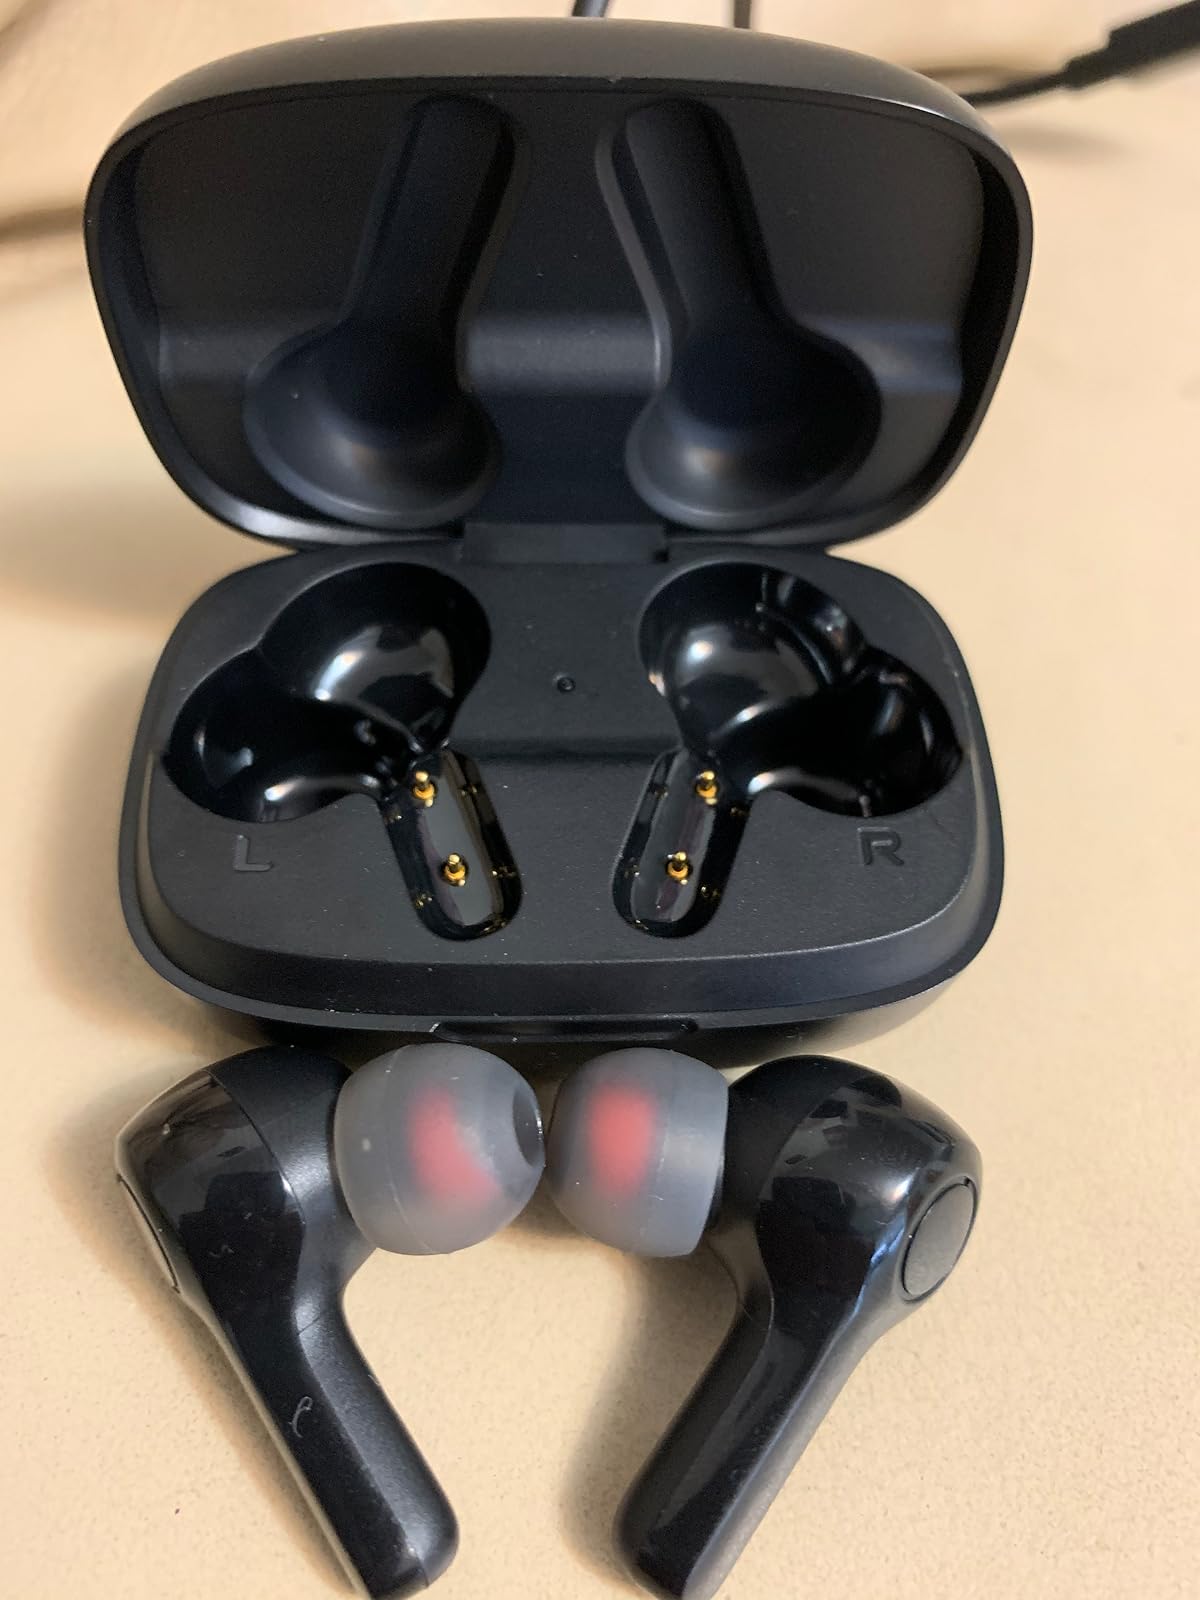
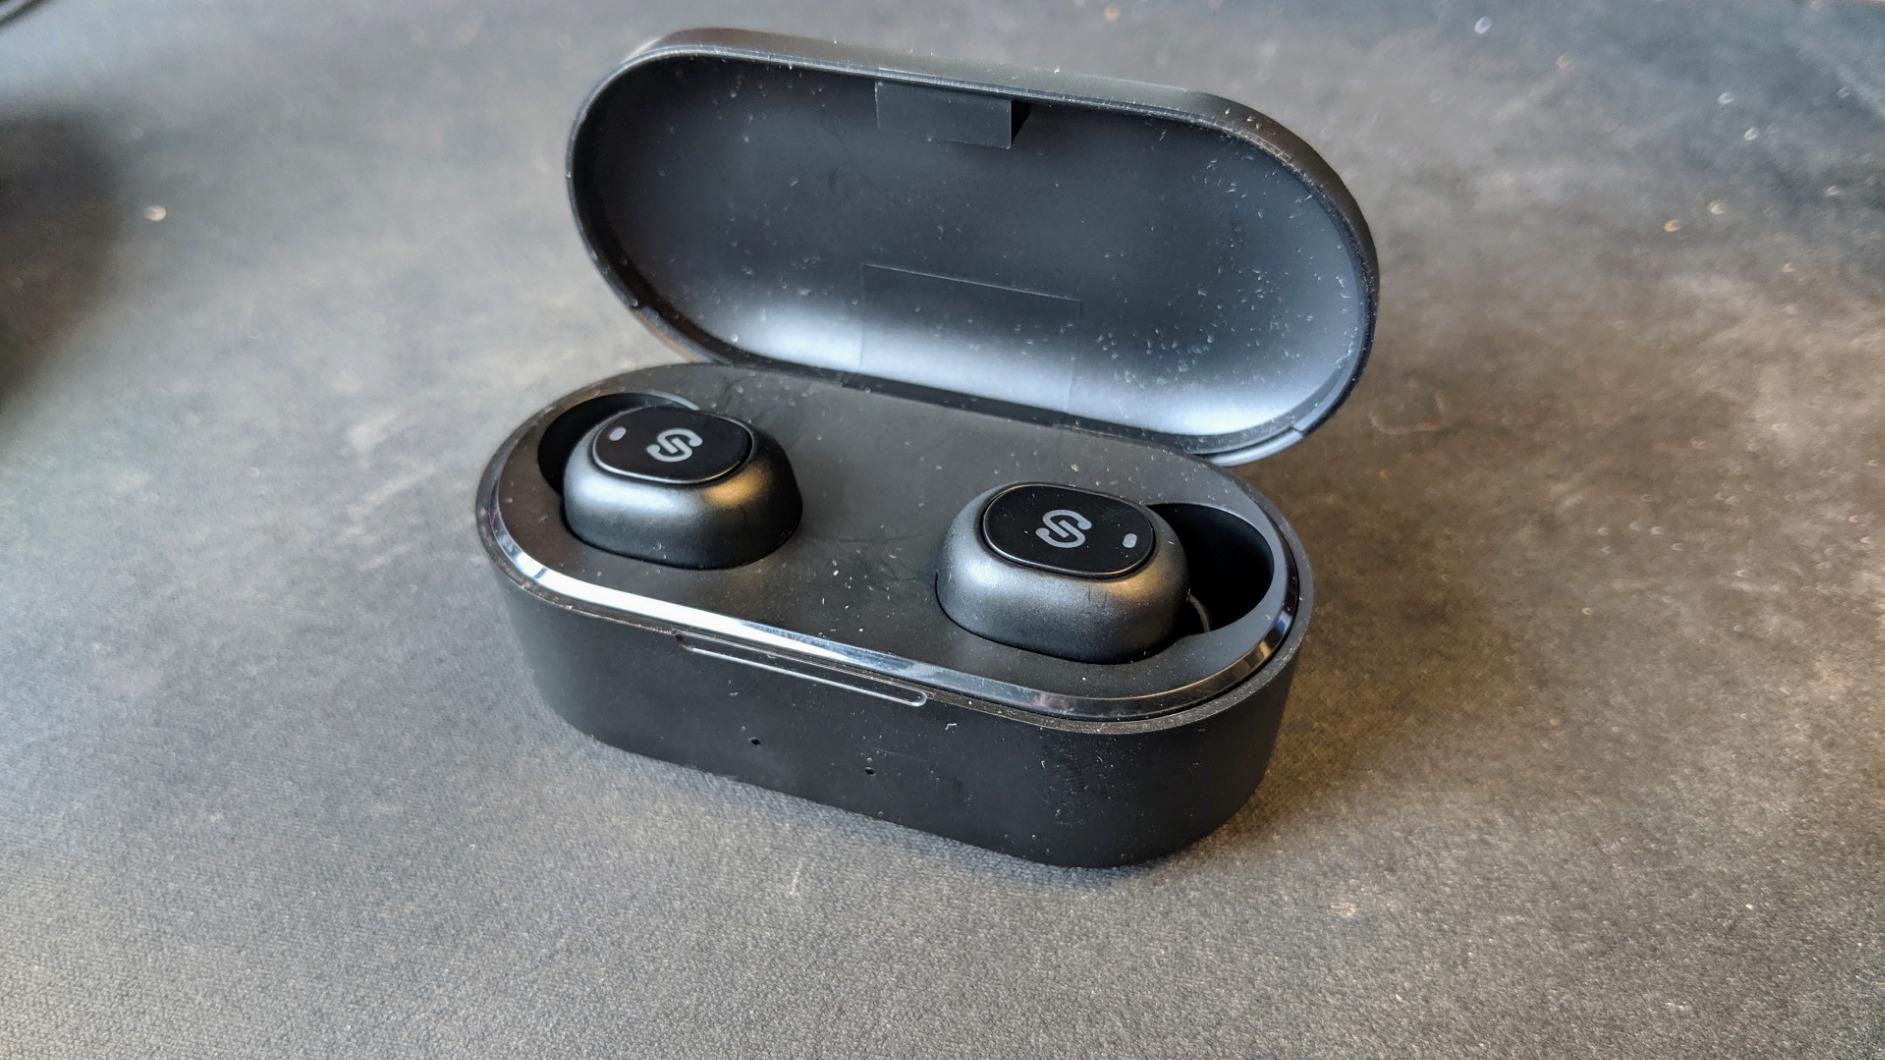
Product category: earbuds
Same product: no